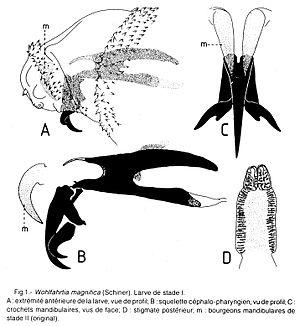
Fig. 1. Larve de Wohlfahrtia magnifica. Stade I
La wohlfahrtiose est une parasitose provoquée par les diptères du genre Wohlfahrtia, de la famille des Sarcophagidae. De nombreuses espèces produisent des myiases, spécifiques ou non, aux animaux et aux hommes.